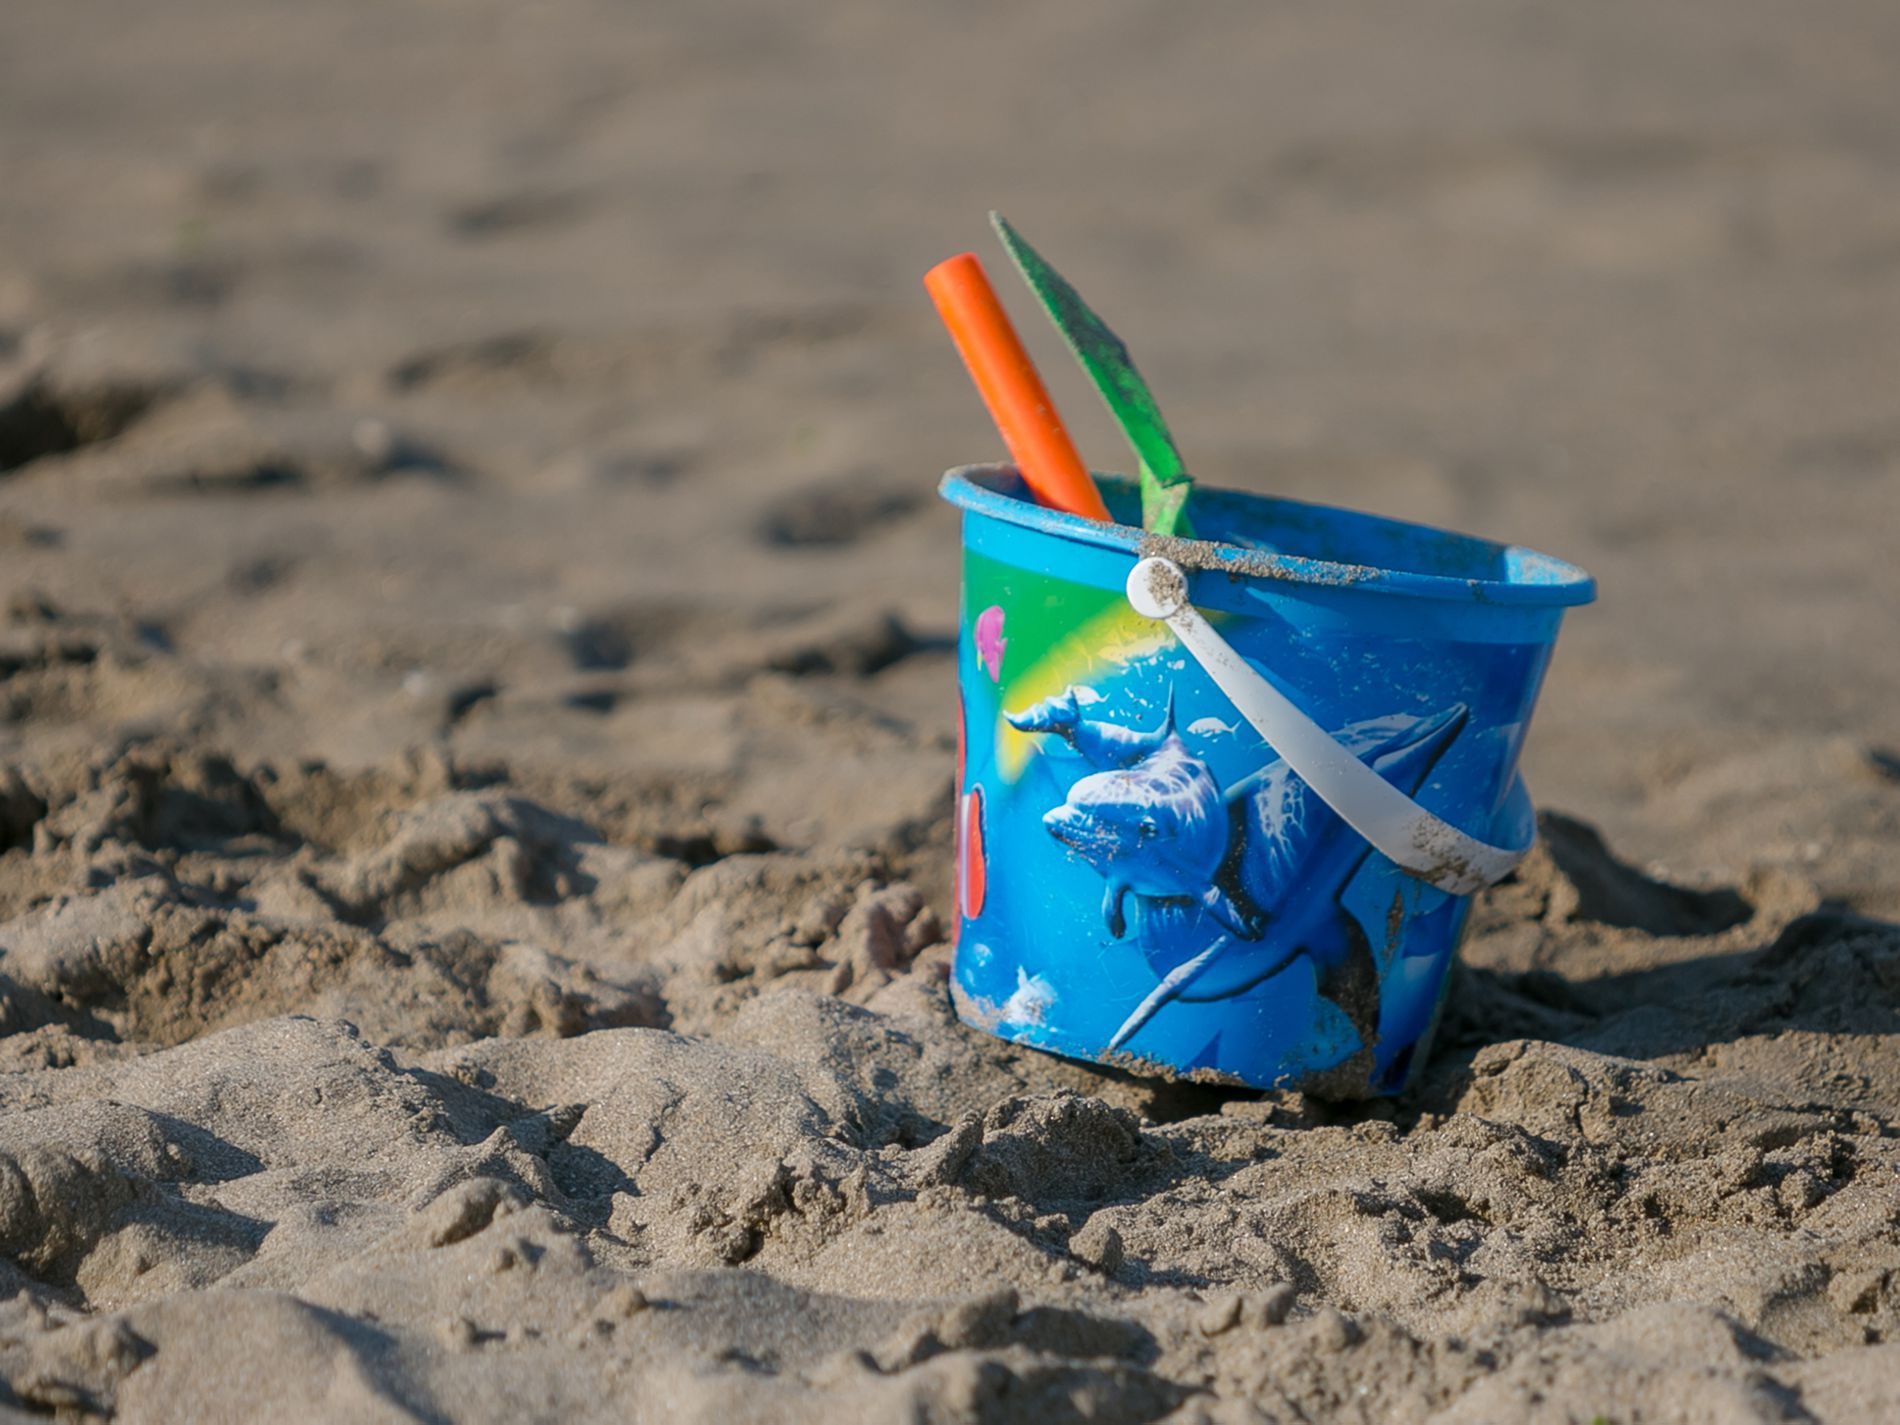
beach bucket
The photo shows a plastic beach bucket on a sandy ground. The bucket is blue with a picture of dolphins on it and inside is a green shovel and another orange tool. The background is soft sand illuminated by the sun.
The lighting is bright and natural from the sun, casting clear shadows on the right. The photo was taken from a low angle, at ground level, in front of the bucket, slightly to the left giving a playful feel on the beach.
Labels: Bucket, Device, Shovel, Tool, Summer, sand, dolphins
Camera: Canon Canon EOS 5D Mark III
Lens: EF70-200mm f/2.8L IS USM, Canon EF 70-200mm f/2.8L IS
Aperture: F2.8
Exposure: 1/3200 sec
ISO: 100
Focal length: 200.0 mm